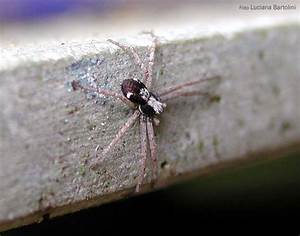
Label: ragno